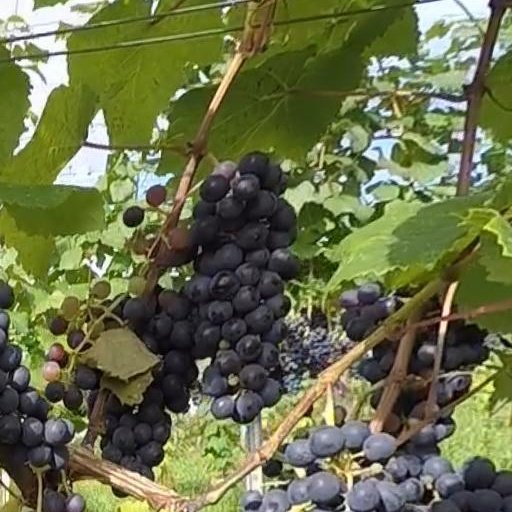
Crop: grape